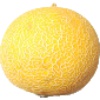
Label: Cantaloupe 1